Arthur Stannard Vernay

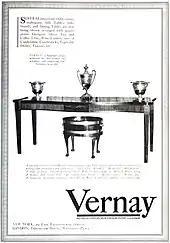

Born in Weymouth, England, Vernay was born to Louisa Stannard and Thomas Crabb Avant. Shortly after his parents divorced, he emigrated to New York in August 1904 and changed his surname from Avant to Vernay. He found a job as an elevator operator at a furniture store known as A.J. Crawfords and after working there briefly, Vernay started his own shop in 1906, called Arthur S. Vernay, Inc. located at 1 East 45th Street, near Madison Avenue. He also had a shop in London at 217 Piccadilly in the late 1910s to 1920s. He sold antiques and decorative artworks to a number of important and influential New Yorkers including Ogden Codman Jr., Elsie de Wolfe, Sir Charles Carrick Allom, Consuelo Vanderbilt, Francis Patrick Garvan, Benjamin Altman, Solomon R. Guggenheim, William Russell Grace, as well as leading art dealerships such as M Knoedler & Co, and the design firm Tiffany Studios. From the 1920s to the early 1940s, he had a shop at 19 East 54th Street in New York.